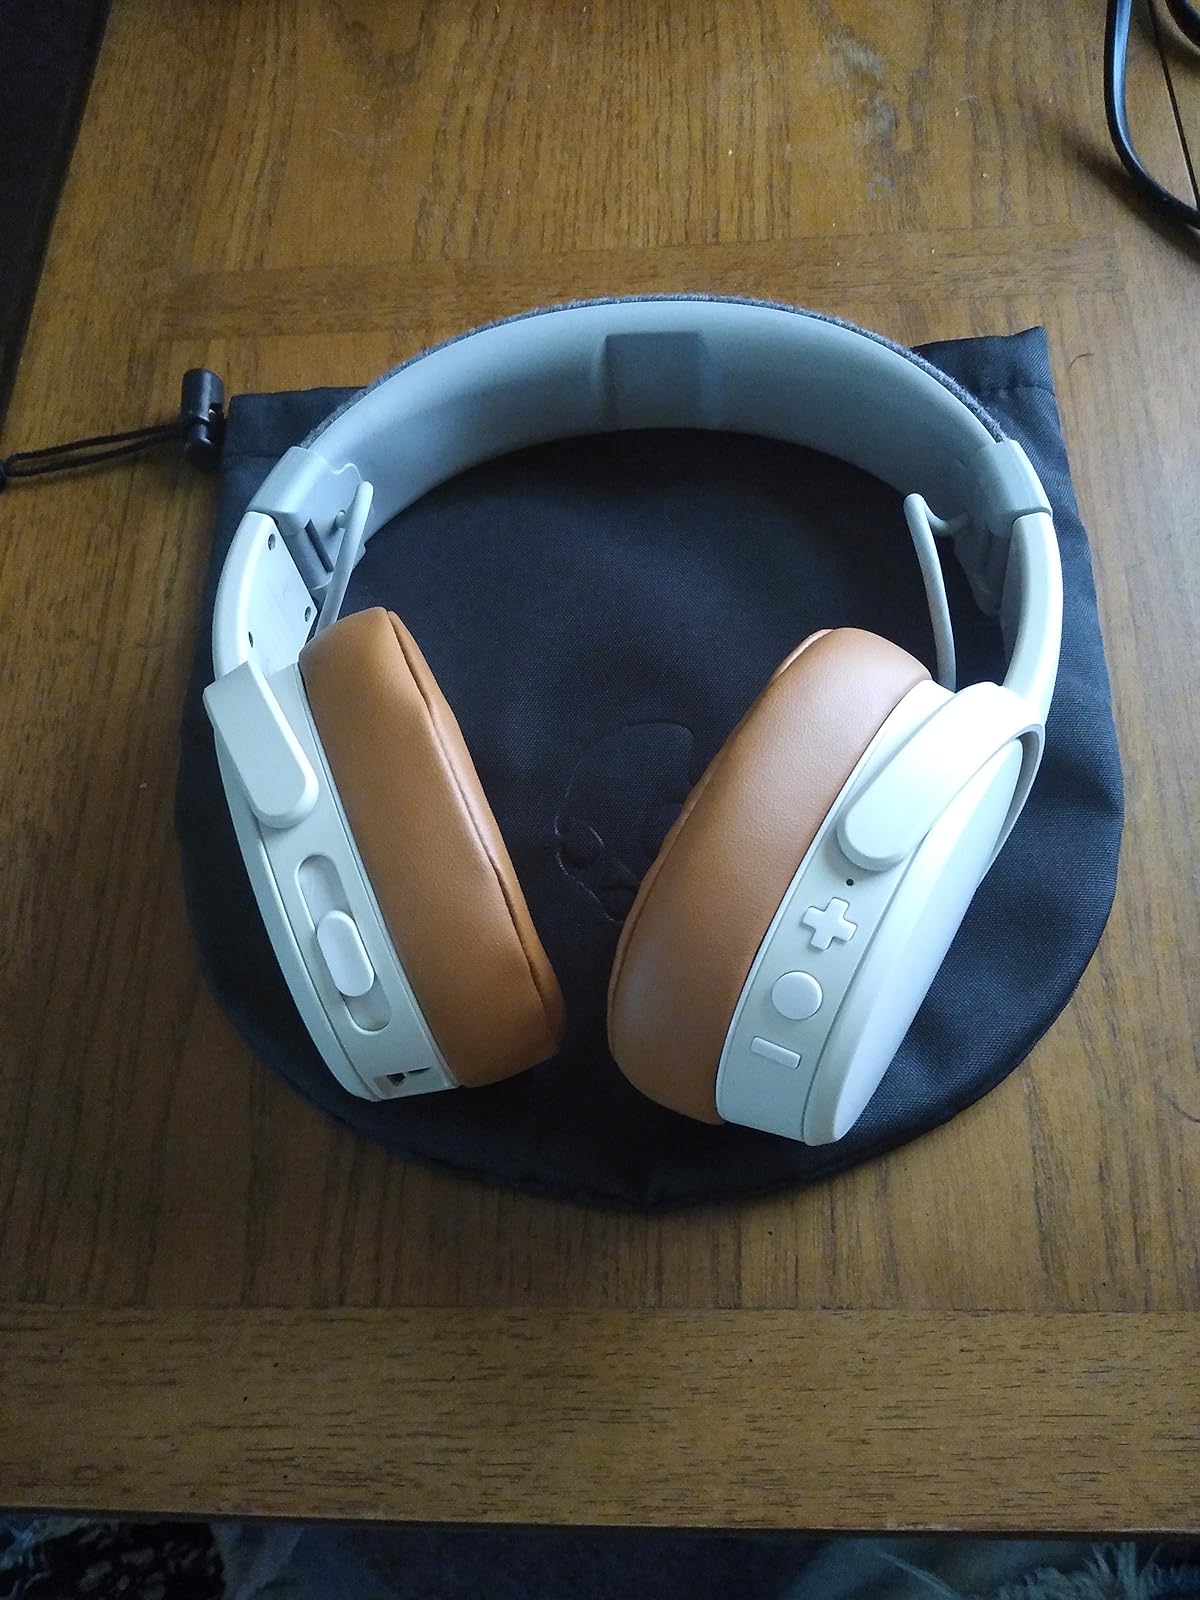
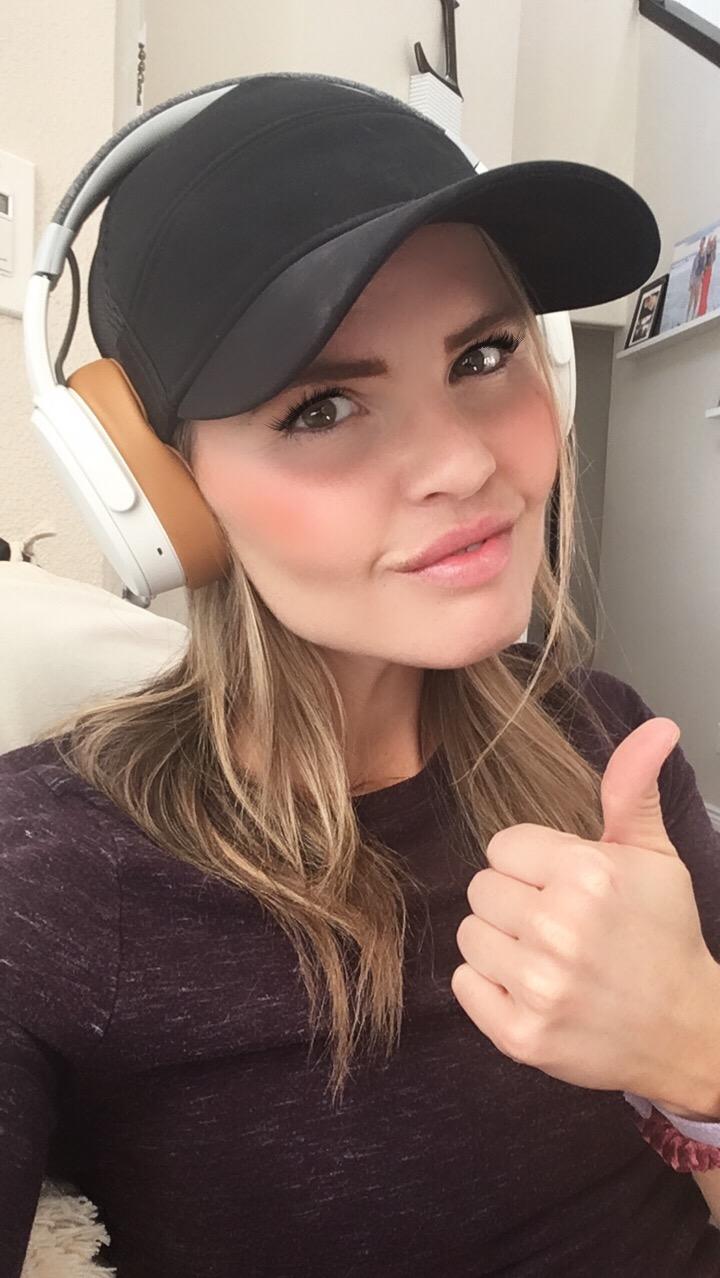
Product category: headphones
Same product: yes